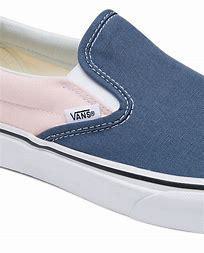
Brand: Vans
Model: Slip On